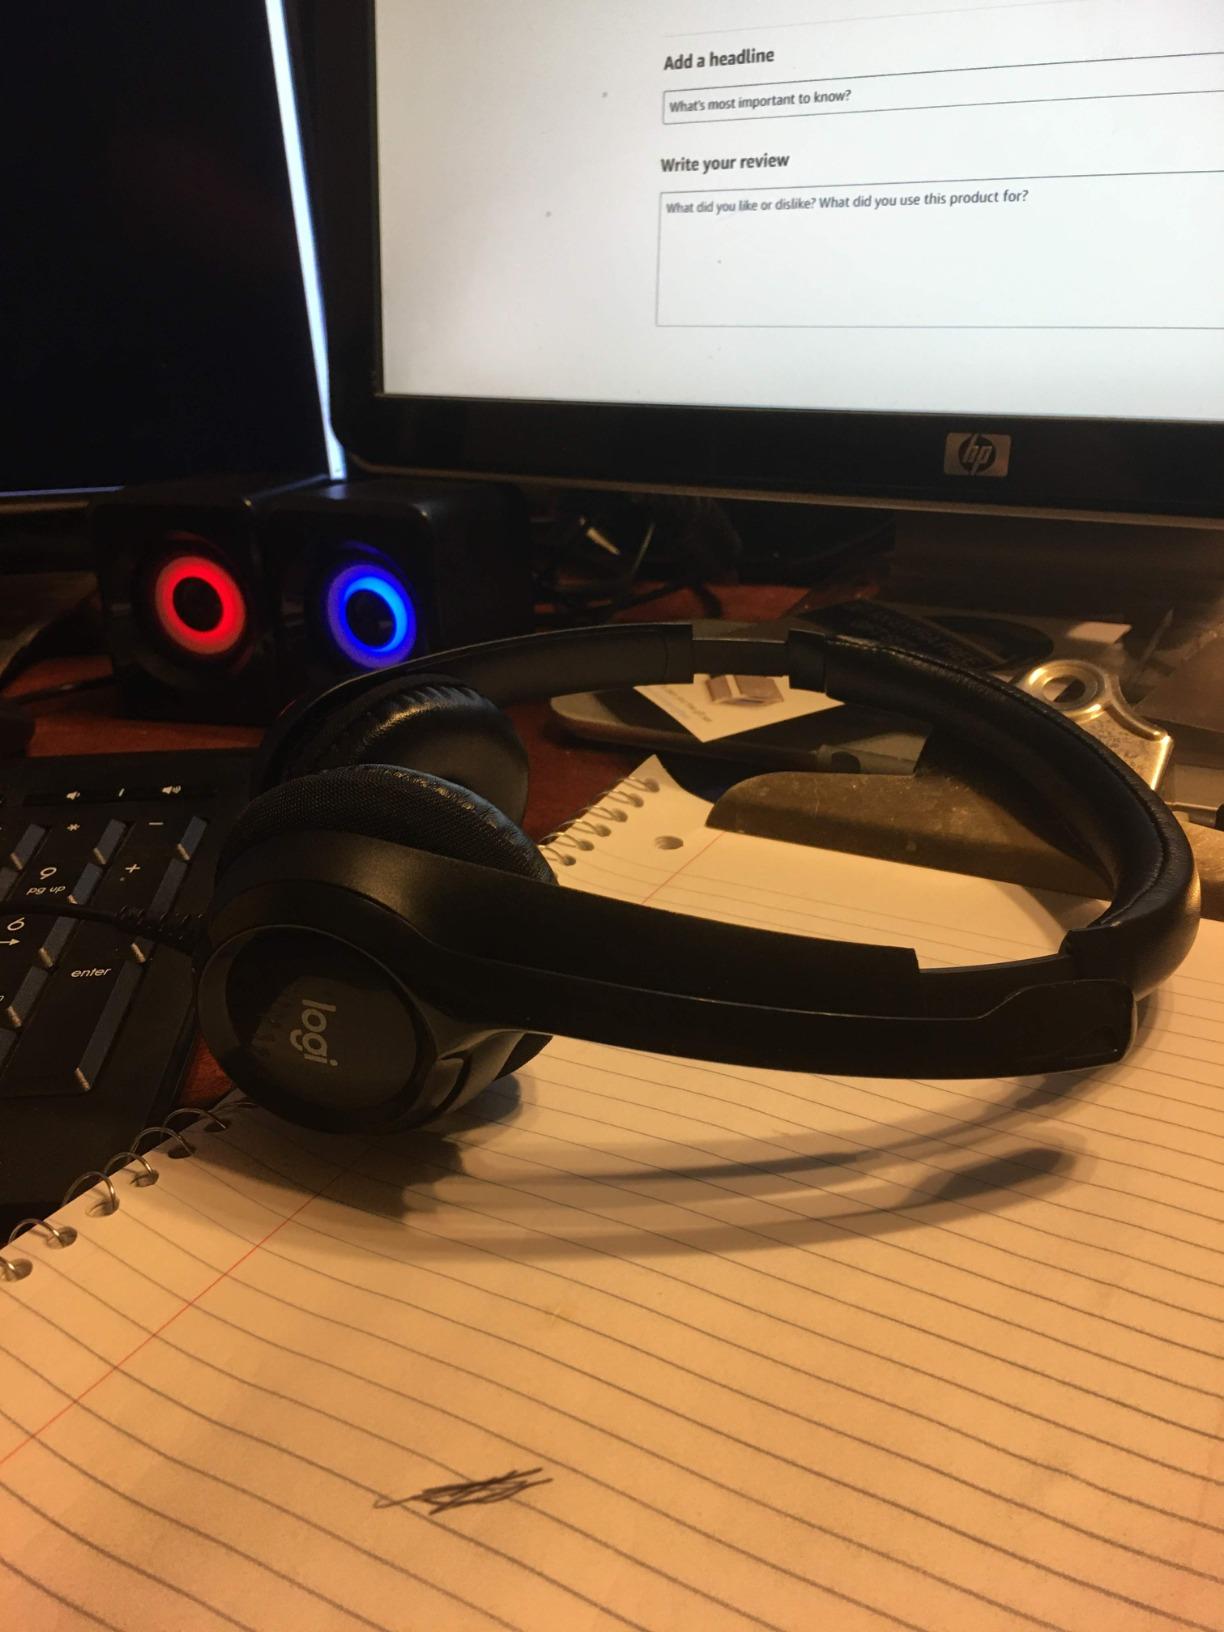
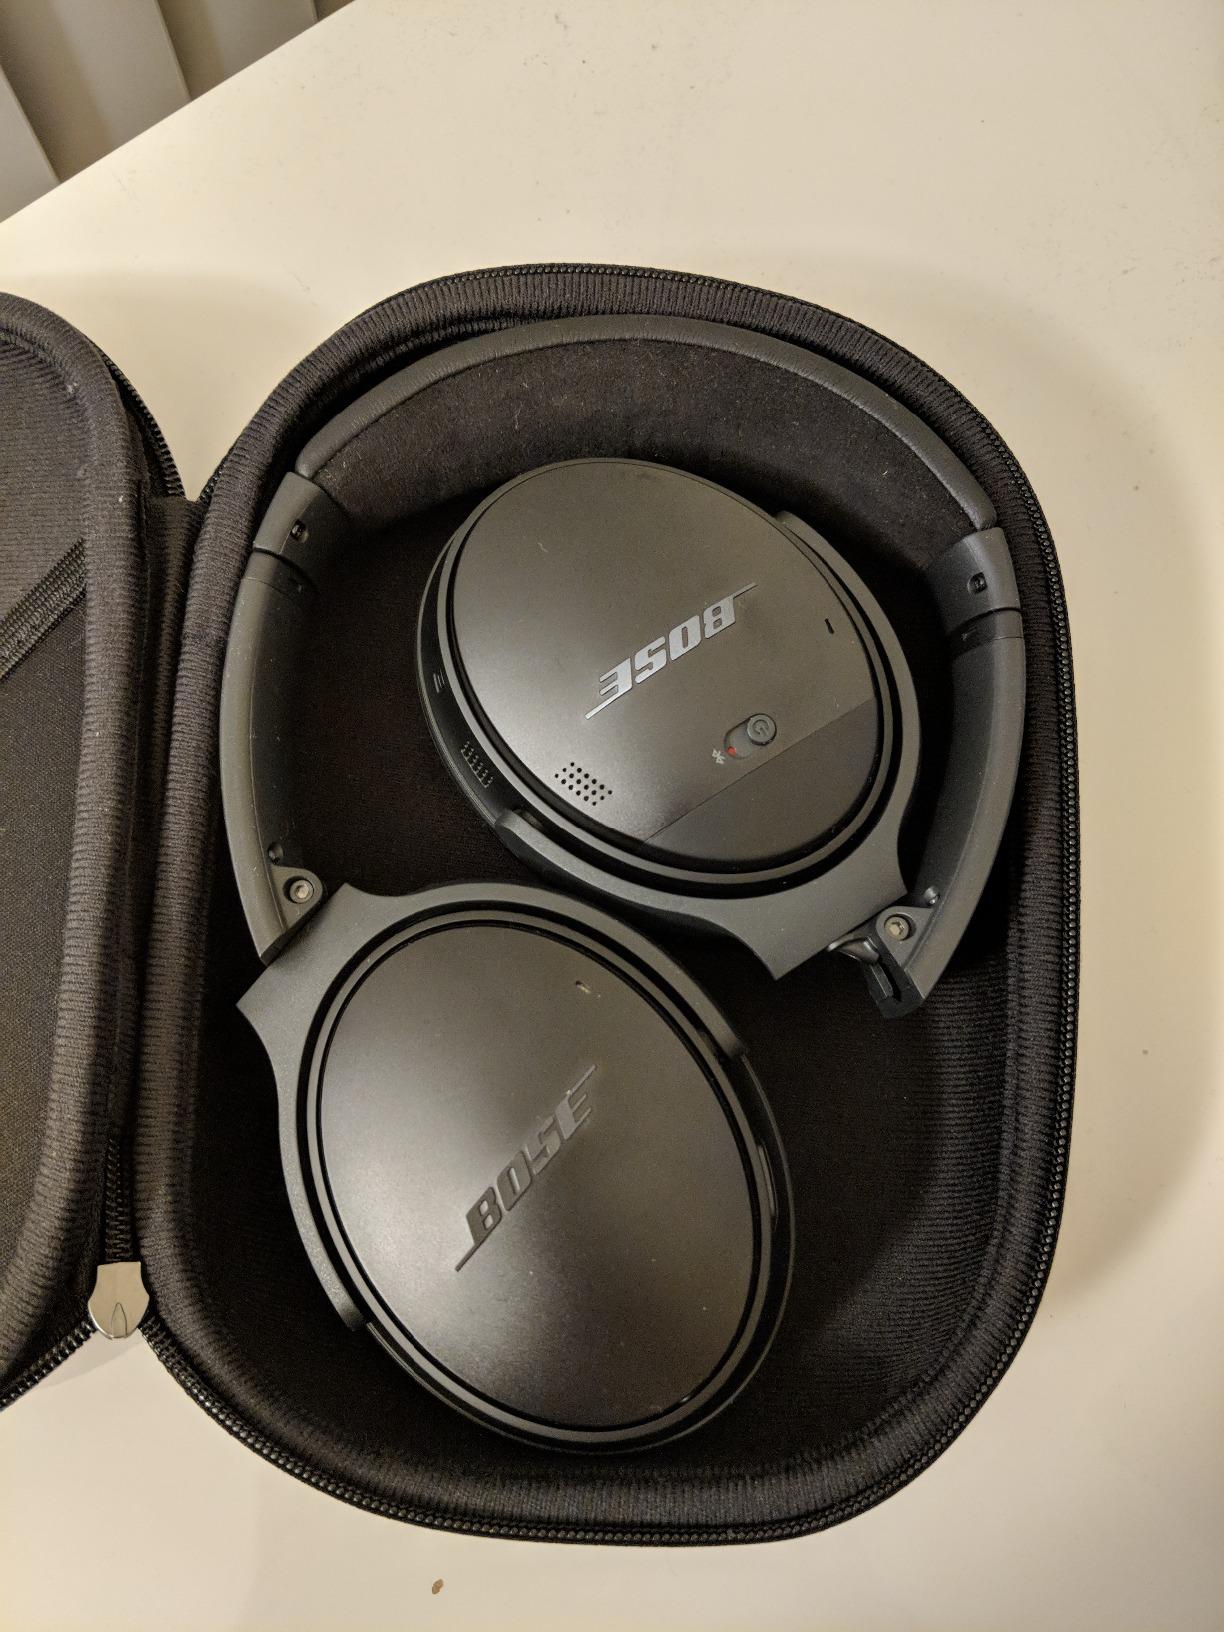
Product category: headphones
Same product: no